Fly fishing

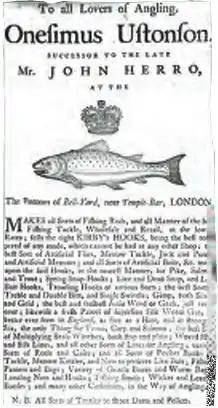
Trading card of the Ustonson company, an early firm specializing in fishing equipment, and holder of a royal warrant from the 1760s.

The 18th century was mainly an era of consolidation of the techniques developed in the previous century. Running rings began to appear along the fishing rods, which gave anglers greater control over the cast line. The rods themselves were also becoming increasingly sophisticated and specialized for different roles. Jointed rods became common from the middle of the century and bamboo came to be used for the top section of the rod, giving it a much greater strength and flexibility.